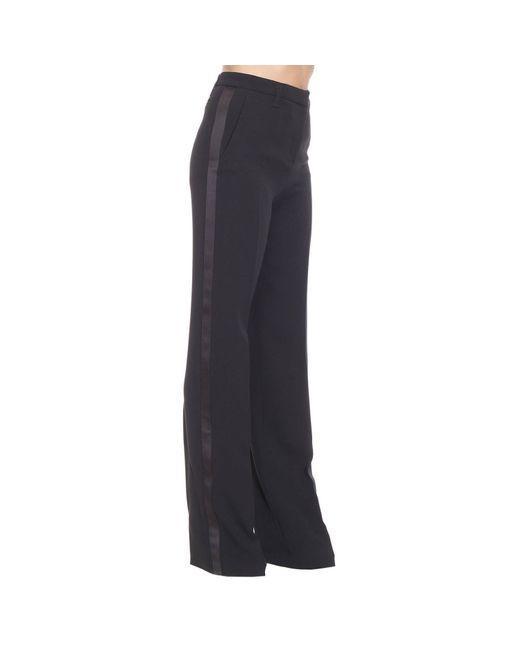
Weit geöffnete Beinhose lang für Frauen